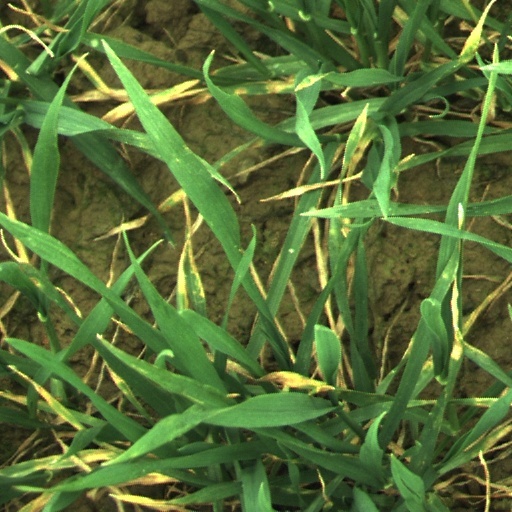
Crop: wheat